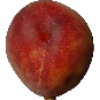
Label: Peach 1